Cardinal Carter Catholic Secondary School

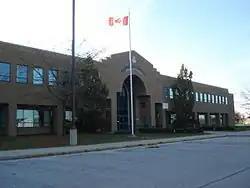

Cardinal Carter Catholic Secondary School is a high school in Leamington, Ontario under the Windsor-Essex Catholic District School Board. It was once attached to the elementary school, Queen of Peace, but moved next door in the early 1990s into a new building.